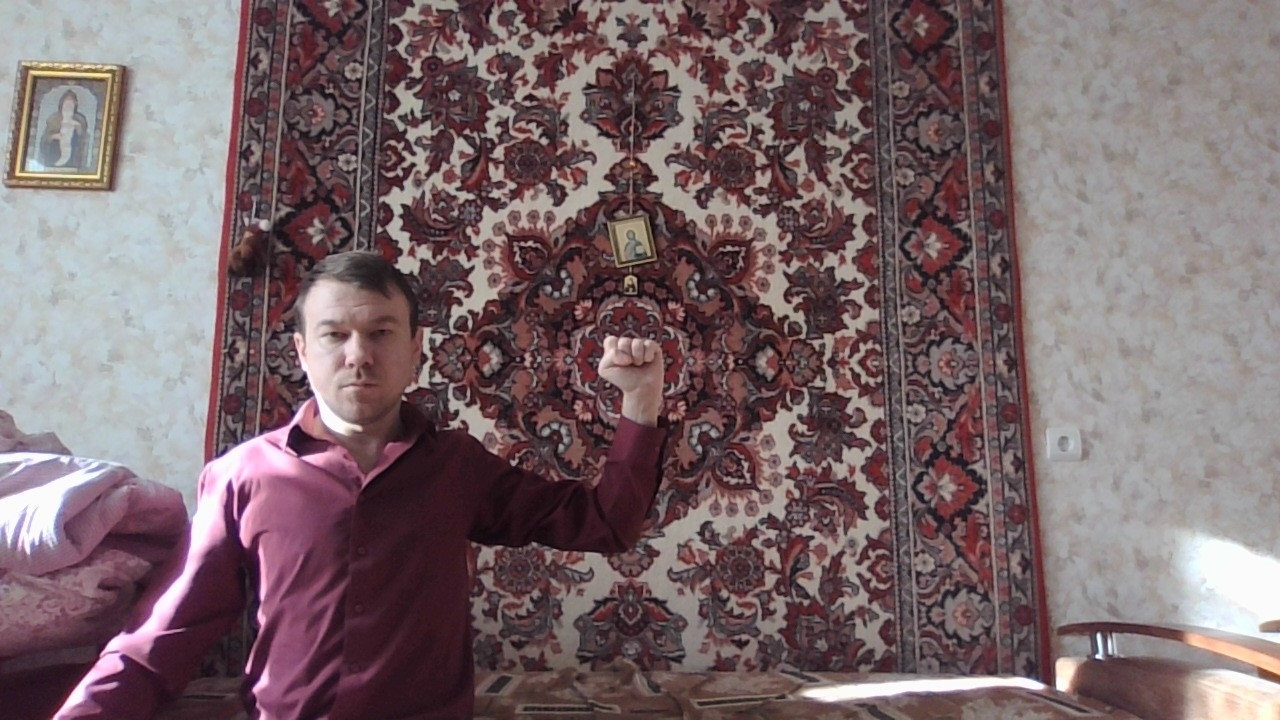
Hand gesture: fist